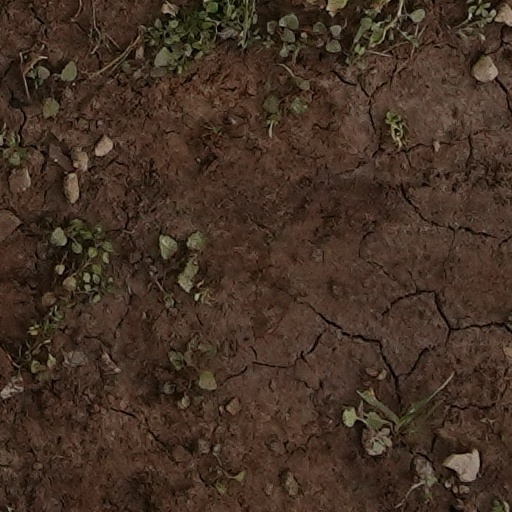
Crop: wheat